Cleveland, Columbus and Cincinnati Railroad

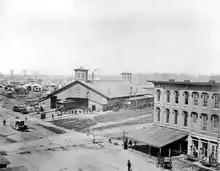
The jointly-owned CC&C and C&X "Union Station" in Columbus ("with cupolas"), completed in 1851

As constructed, the Cleveland, Columbus and Cincinnati Railroad had of main track. The line had 20 stations, which included a main (freight and passenger) station in Cleveland. Beginning in Columbus, the 19 stations along the line included Worthington, Delaware, Ashley, Cardington, Gilead Station (near Edison), Galion, Crestline, Shelby, Mansfield, Salem (at Shiloh), Greenwich, New London, Rochester, Wellington Station (at what is now Wellington), La Grange Station (at what is now LaGrange), Grafton, Olmstead (now Olmsted Falls), Berea, Rockport (then in Rockport Township, the Bellaire–Puritas neighborhood of Cleveland). The station in Columbus was co-owned by the CC&C and the C&X. There were only nine bridges on the main line. Seven of these were originally constructed of wood, and the other two of iron.